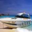
Label: ship